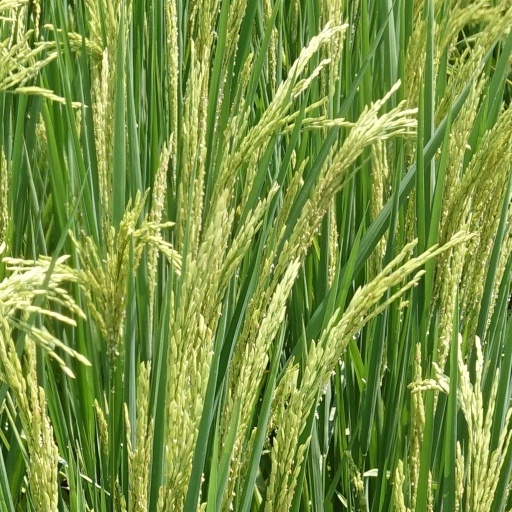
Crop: rice